Egyptian faience

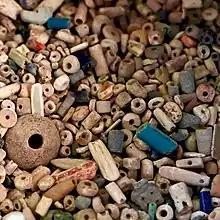
Assortment of Egyptian faience beads

The discovery of faience glazing has tentatively been associated with the copper industry: bronze scale and corrosion products of leaded copper objects are found in the manufacture of faience pigments. However, although the likelihood of glazed quartz pebbles developing accidentally in traces in copper smelting furnaces from the copper and wood ash is high, the regions in which these processes originate do not coincide.